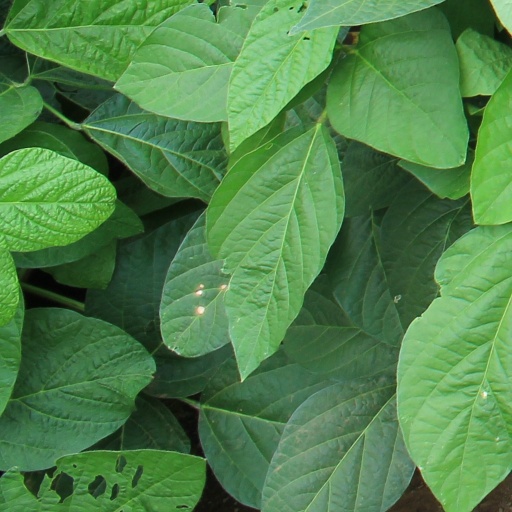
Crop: soybean